Bronchiolitis

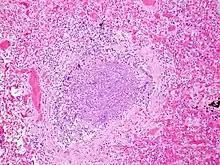
Histology Slide - Acute inflammatory exudate occluding the lumen of the bronchiole and acute inflammation of part of the wall of the bronchiole. It shows at the cellular level the inflammation that occurs in the bronchiole of a child with bronchiolitis.

Testing for the specific viral cause can be done but has little effect on management and thus is not routinely recommended. The COVID pandemic has led to more viral testing to exclude COVID as a cause of the infection. At that point providers often also add on a flu and RSV test for completeness. RSV testing by direct immunofluorescence testing of a swab of the nose had a sensitivity of 61% and specificity of 89%, so it is not alway accurate. Identification of those who are RSV-positive can help providers recommend isolation precautions in the hospital or at home to avoid the infection spreading to others. Identification of the virus may help reduce the use of antibiotics because antibiotics are not recommended for viral illnesses such as bronchiolitis.